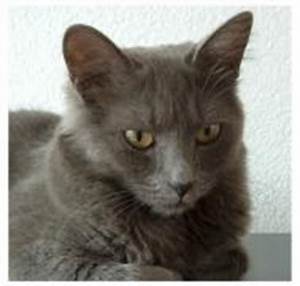
Label: cat